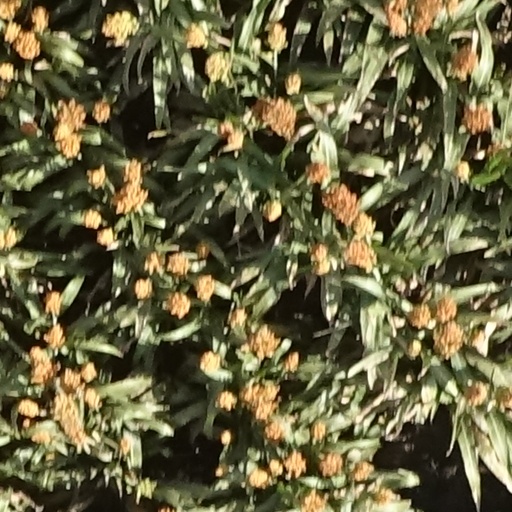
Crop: sorghum